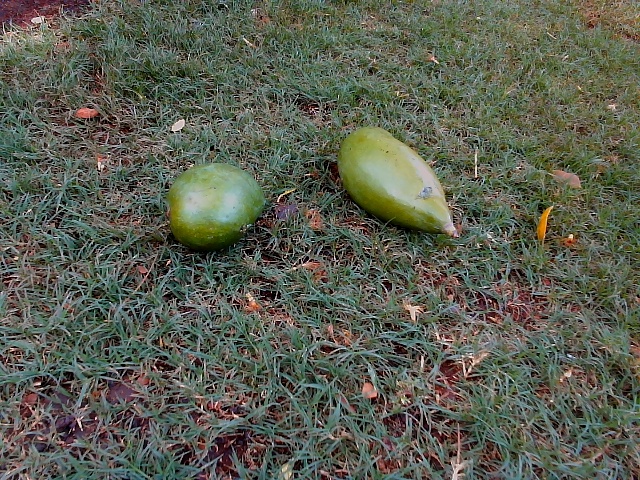
Label: Raw_Mango